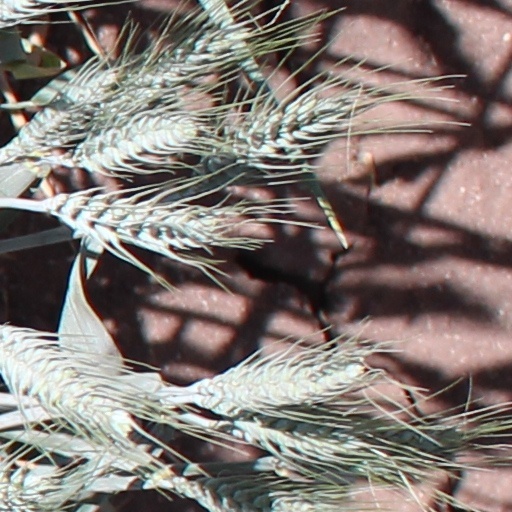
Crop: wheat